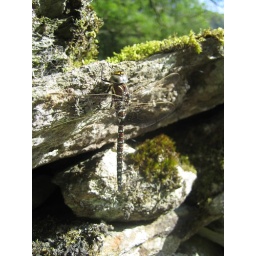
A hand-sized dragonfly (Southern Hawker, I think) on a wall by a campsite on the road past Seatoller Fell